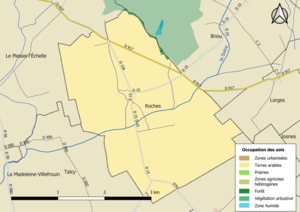
Carte des infrastructures et de l’occupation des sols en 2018 de la commune de fr:Roches (Loir-et-Cher) (France).
Roches est une commune française située dans le département de Loir-et-Cher, en région Centre-Val de Loire.